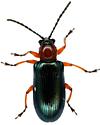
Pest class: cereal_leaf_beetle